Glen Massey

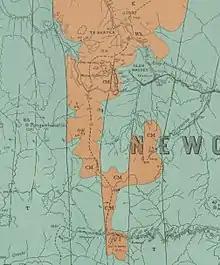
1925 geological map - CM coal measures, K Te Kuiti beds, L Triassic, T Jurassic, Wh Whaingaroa beds

The 1925 map below shows a simple layout. Since then, maps of 1966 and 2005 have differentiated more strata, as in this list, starting with the oldest rocks -